Colorado

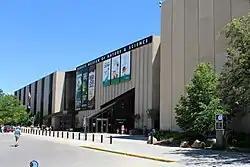
The Denver Museum of Nature and Science, one the many organizations funded by the Scientific and Cultural Facilities District.

In south-central Colorado is the large San Luis Valley, where the headwaters of the Rio Grande are located. The northern part of the valley is the San Luis Closed Basin, an endorheic basin that helped created the Great Sand Dunes. The valley sits between the Sangre de Cristo Mountains and San Juan Mountains. The Rio Grande drains due south into New Mexico, Texas, and Mexico. Across the Sangre de Cristo Range to the east of the San Luis Valley lies the Wet Mountain Valley. These basins, particularly the San Luis Valley, lie along the Rio Grande rift, a major geological formation of the Rocky Mountains, and its branches.